Sheerness-on-Sea railway station

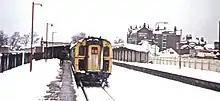
The station in 1987. A Class 423 can also be seen.

For a period up to 1973 hourly direct services to London Victoria left from platform 2. By 1978 direct services ran only in peak hours, the fastest taking 98 mins to reach Victoria, slower than the fastest ones taking 81 mins, and off-peak half-hourly 94 mins to London St Pancras International 35 years later, which require a change.